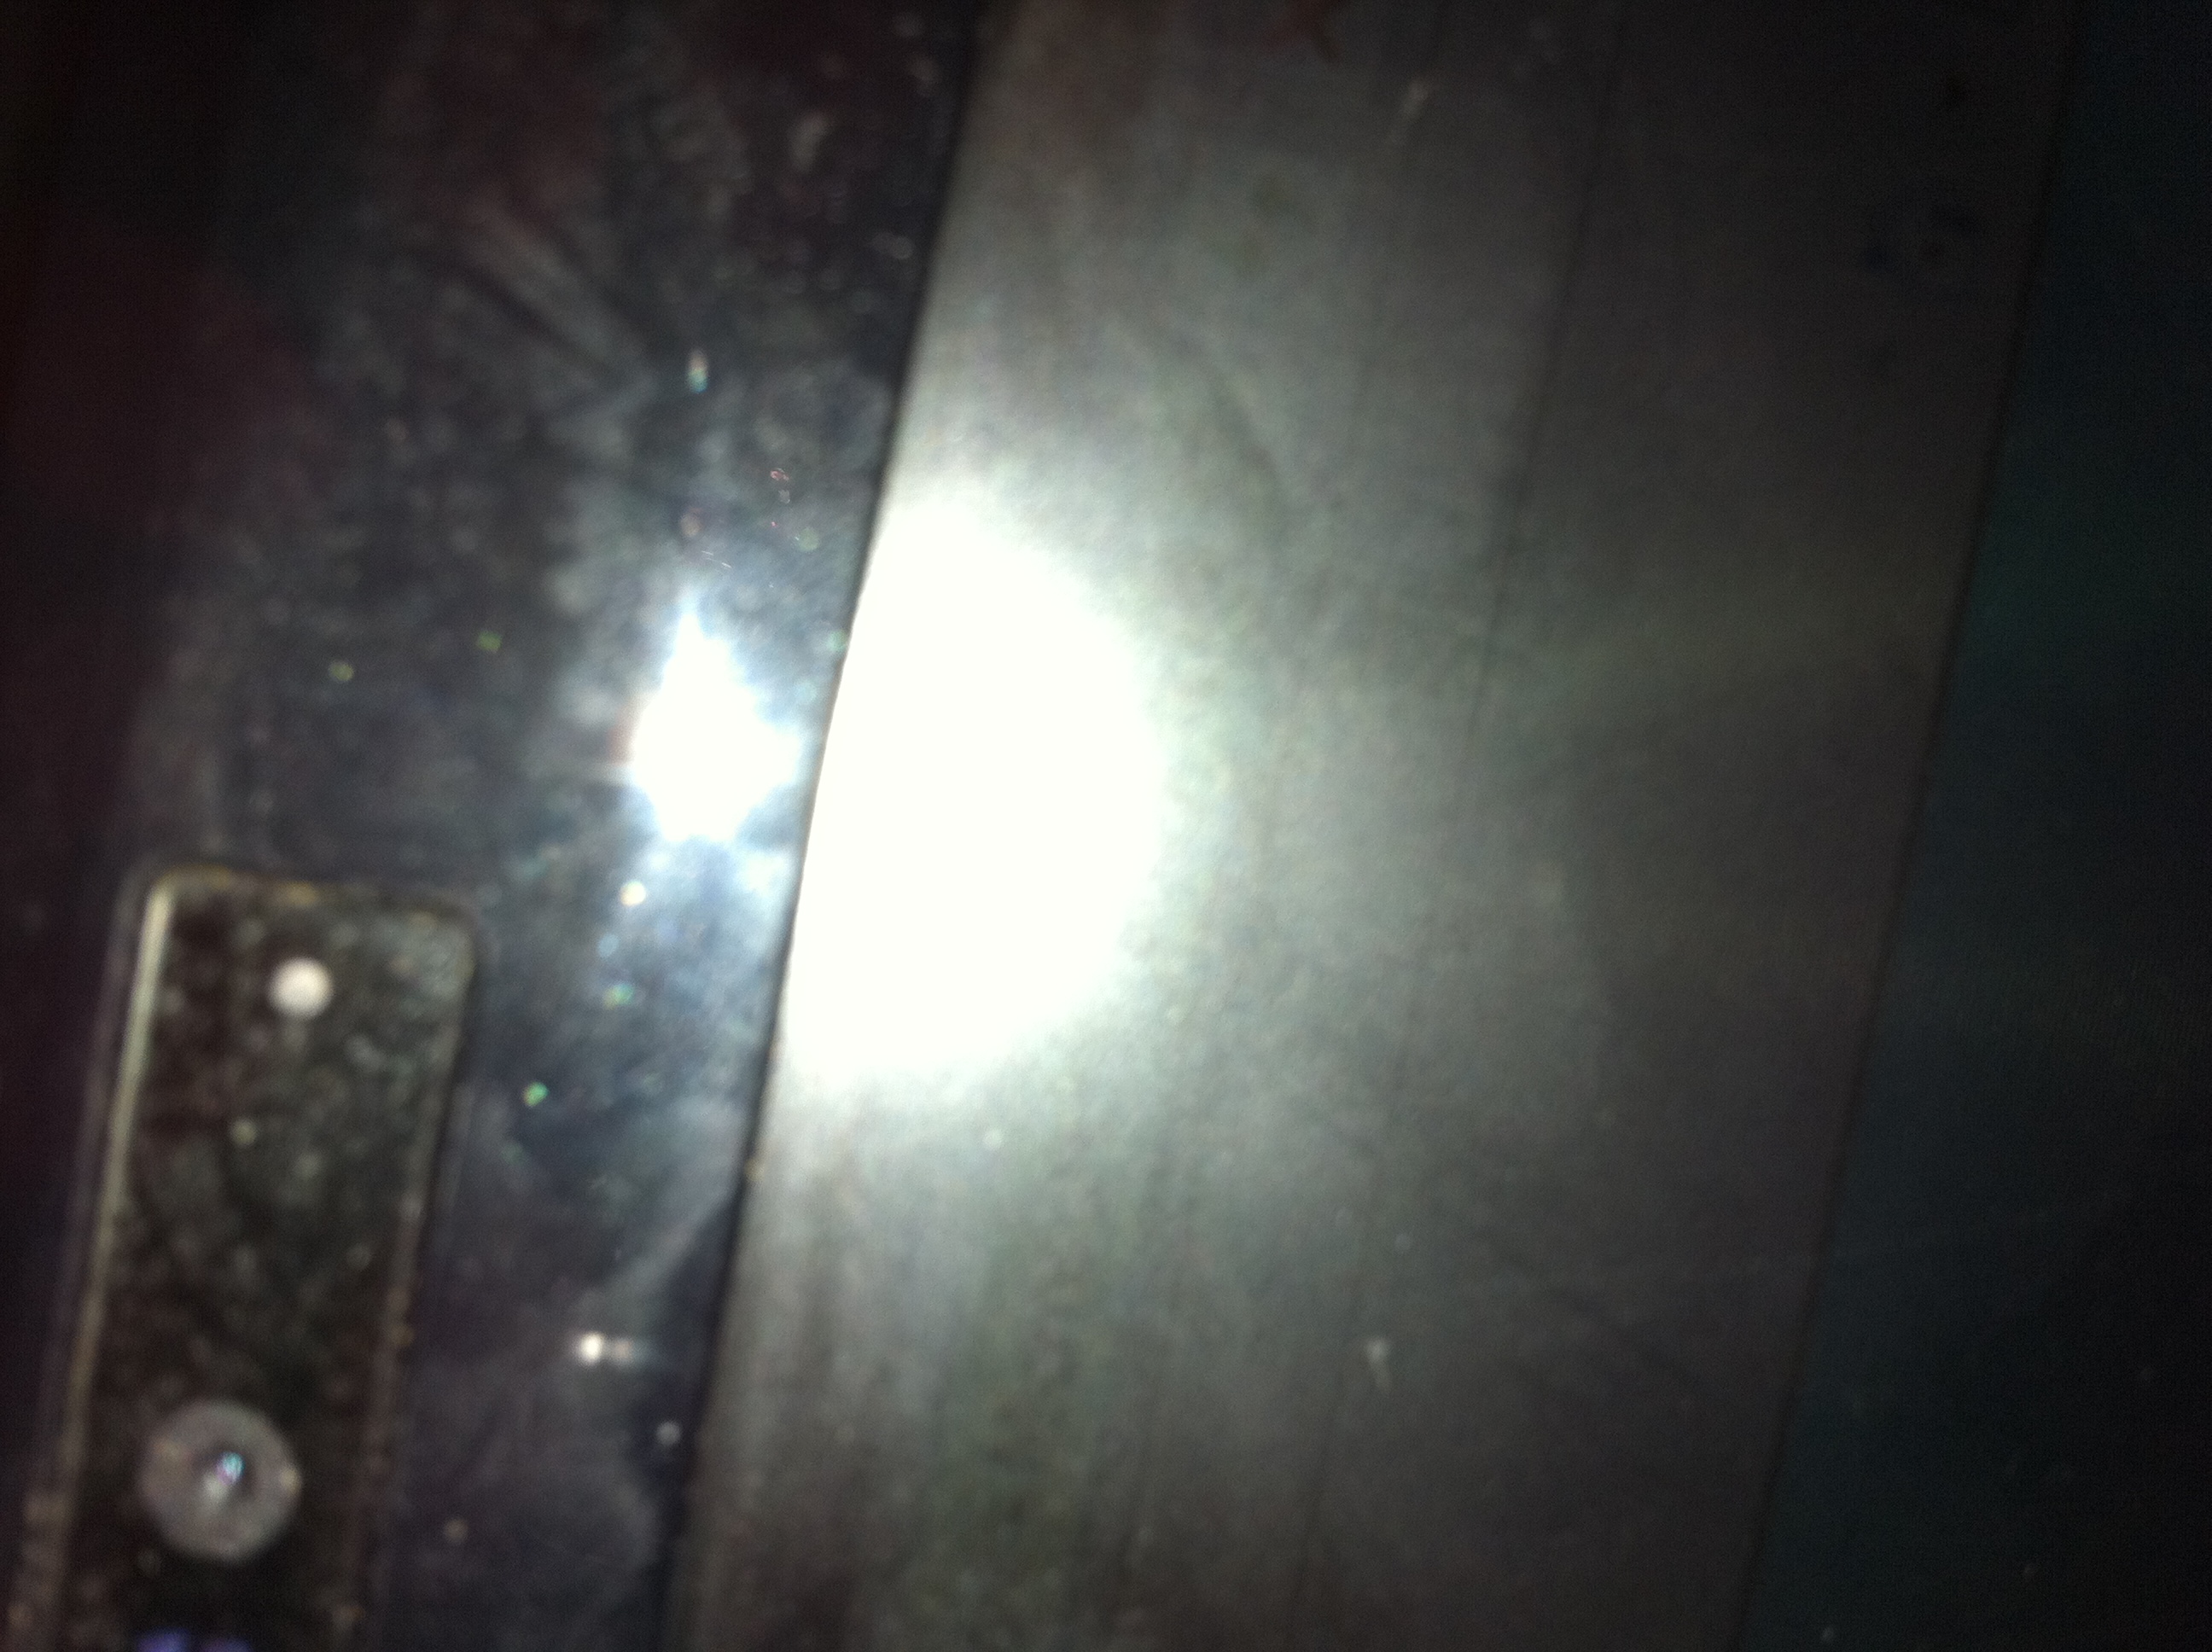Question: Can you identify this captcha?
Answer: unanswerable